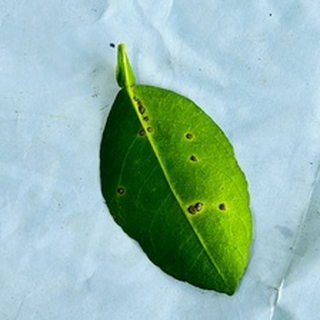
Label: lemon_anthracnose